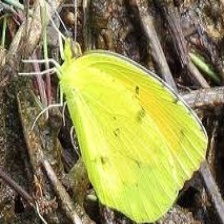
Species: SLEEPY ORANGE
Butterfly family (ImageNet category): sulphur_butterfly